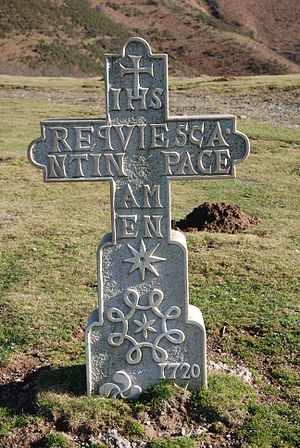
Requiescat in pace
Gravkors med indskriften Requiescant in pace, Amen og Kristusmonogrammet IHS.
Requiescat in pace er en latinsk vending der betyder hvil i fred. Vendingen kendes fra i forkortet form fra gravsten: R.I.P.